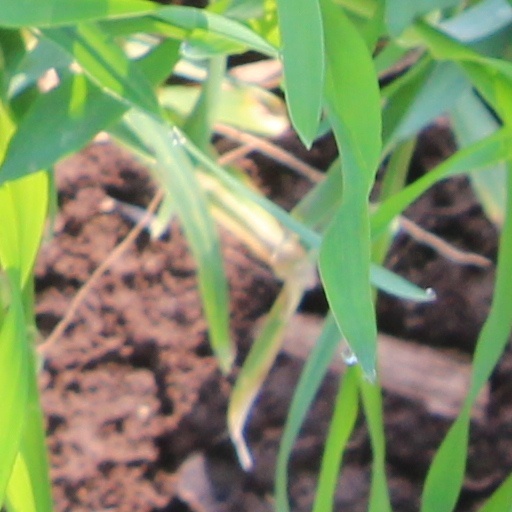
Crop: wheat